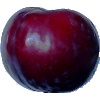
Label: Plum 2